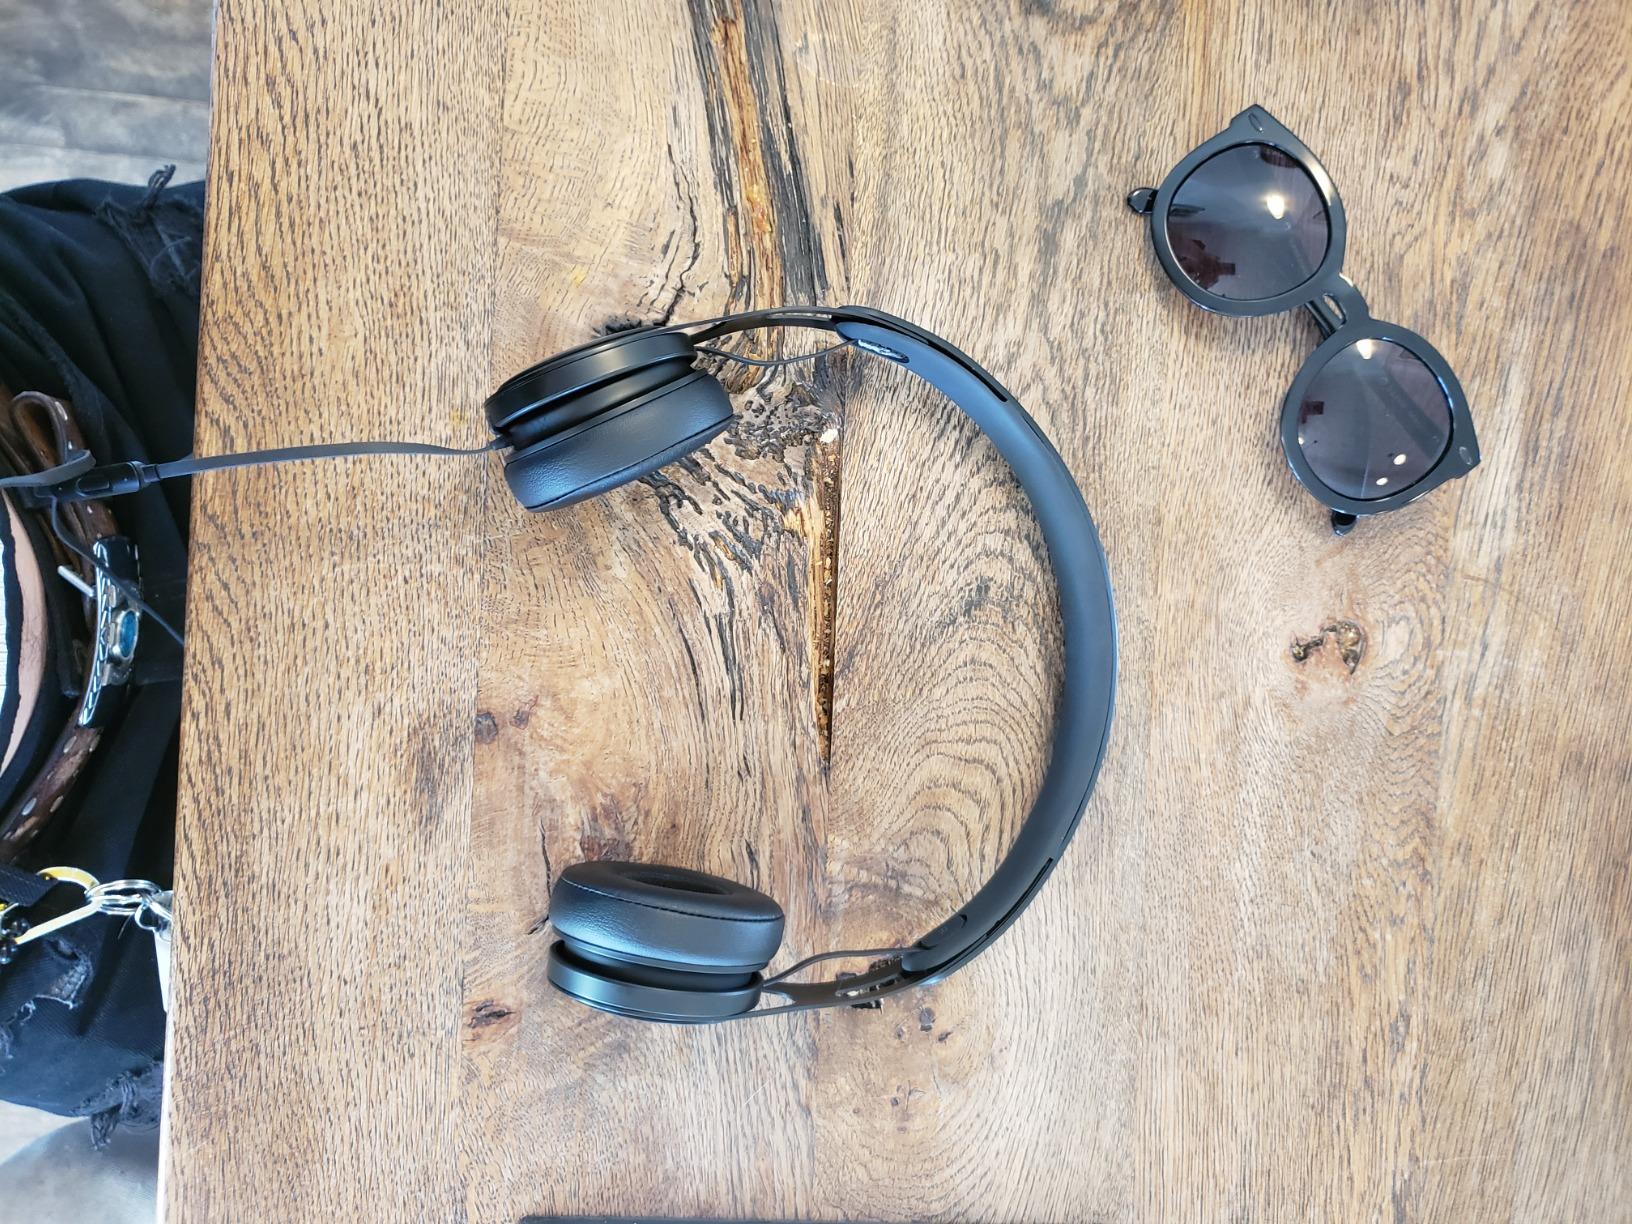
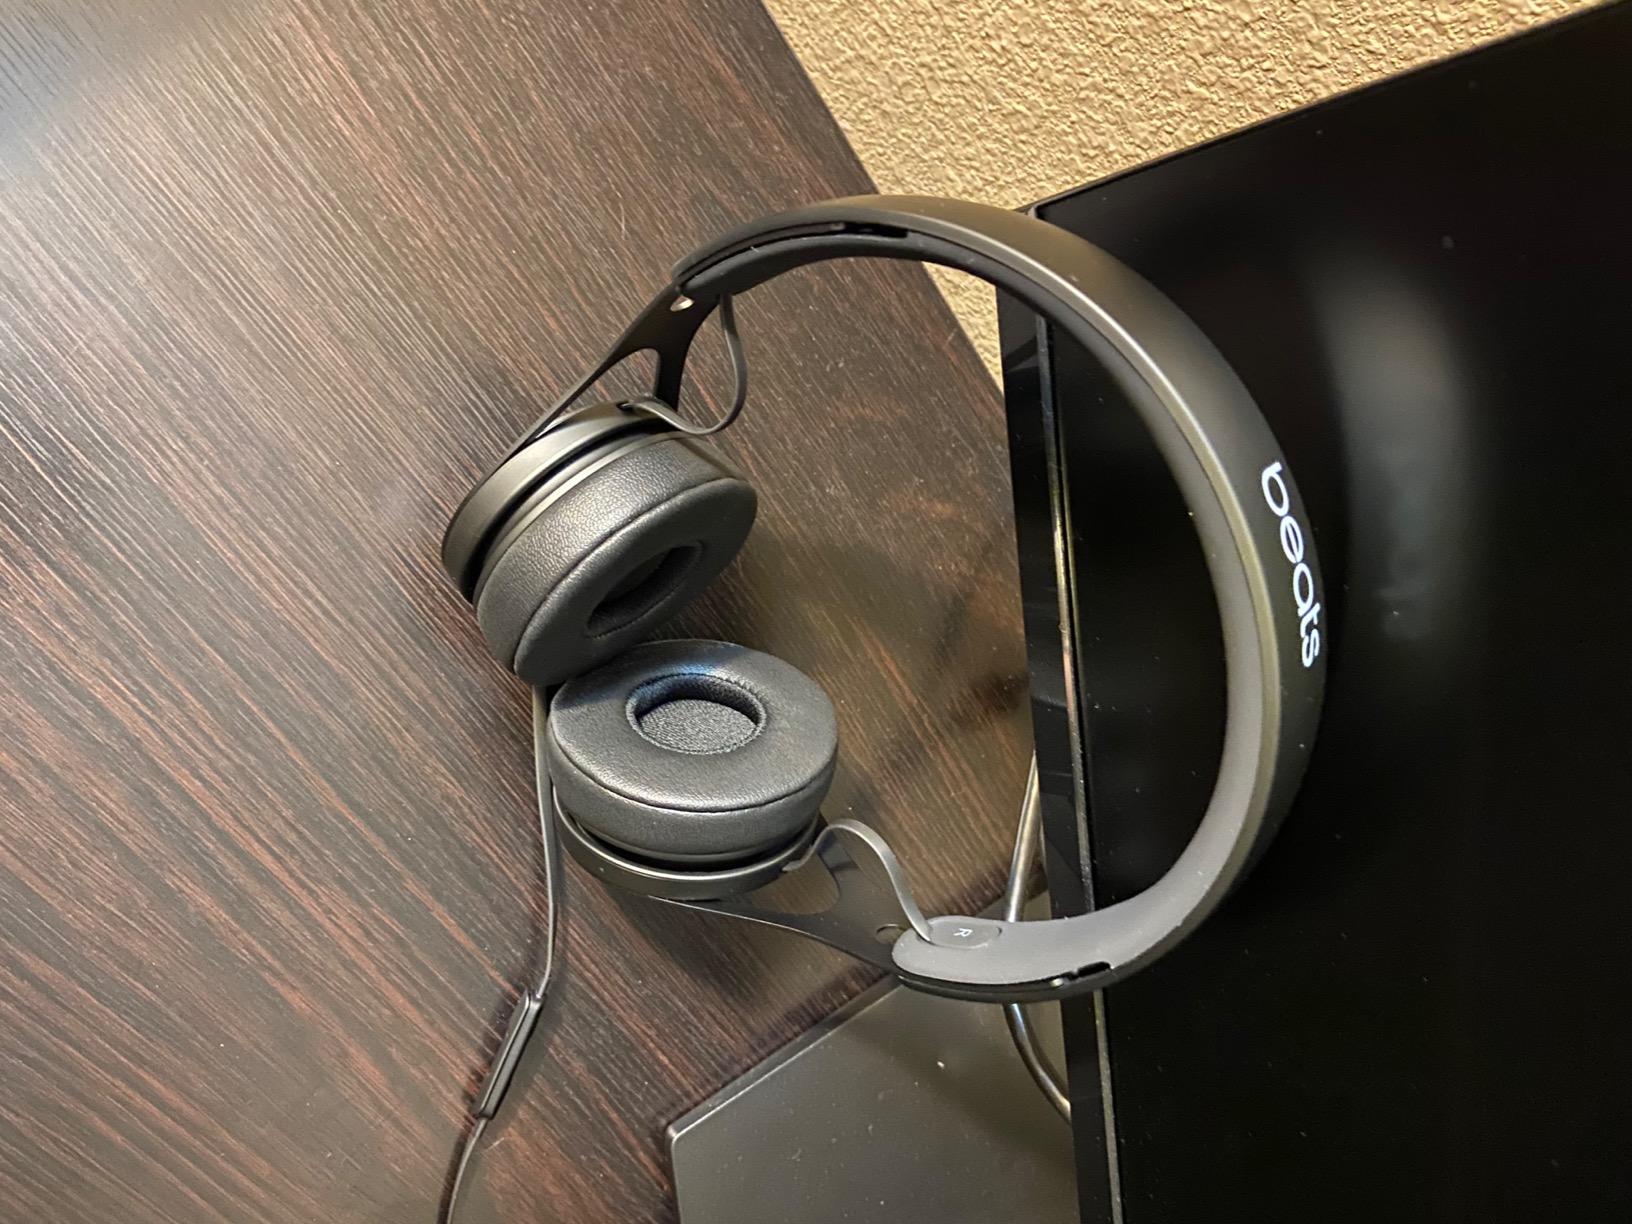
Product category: headphones
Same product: yes